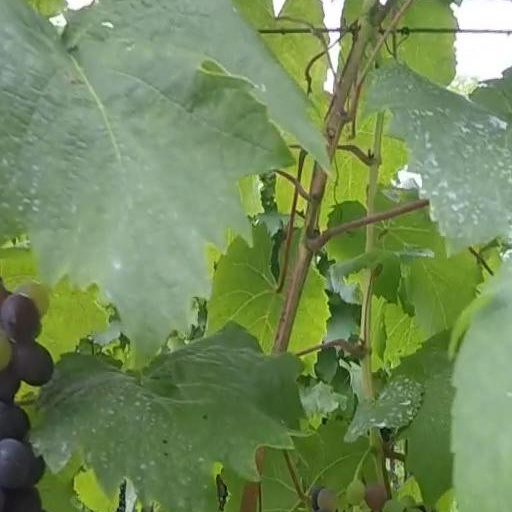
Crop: grape